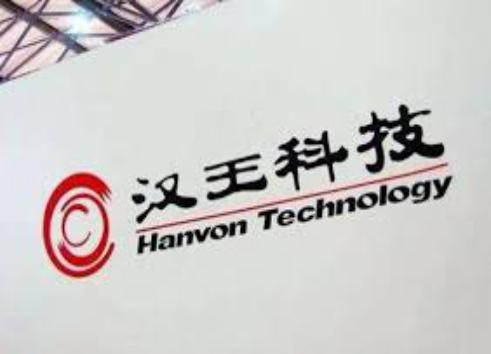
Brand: hanvon
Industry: Electronic